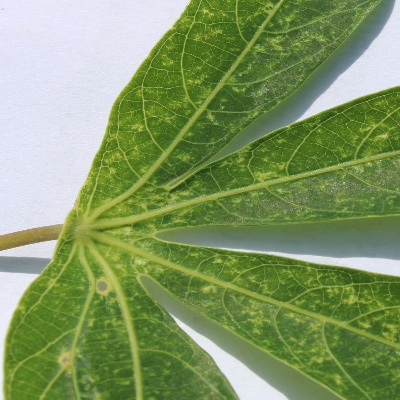
Crop: Cassava
Condition: green mite